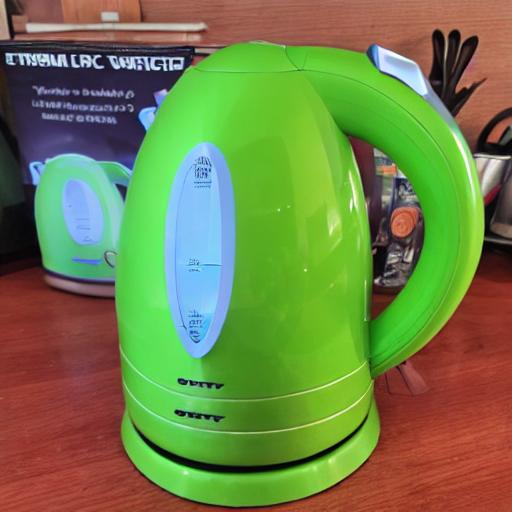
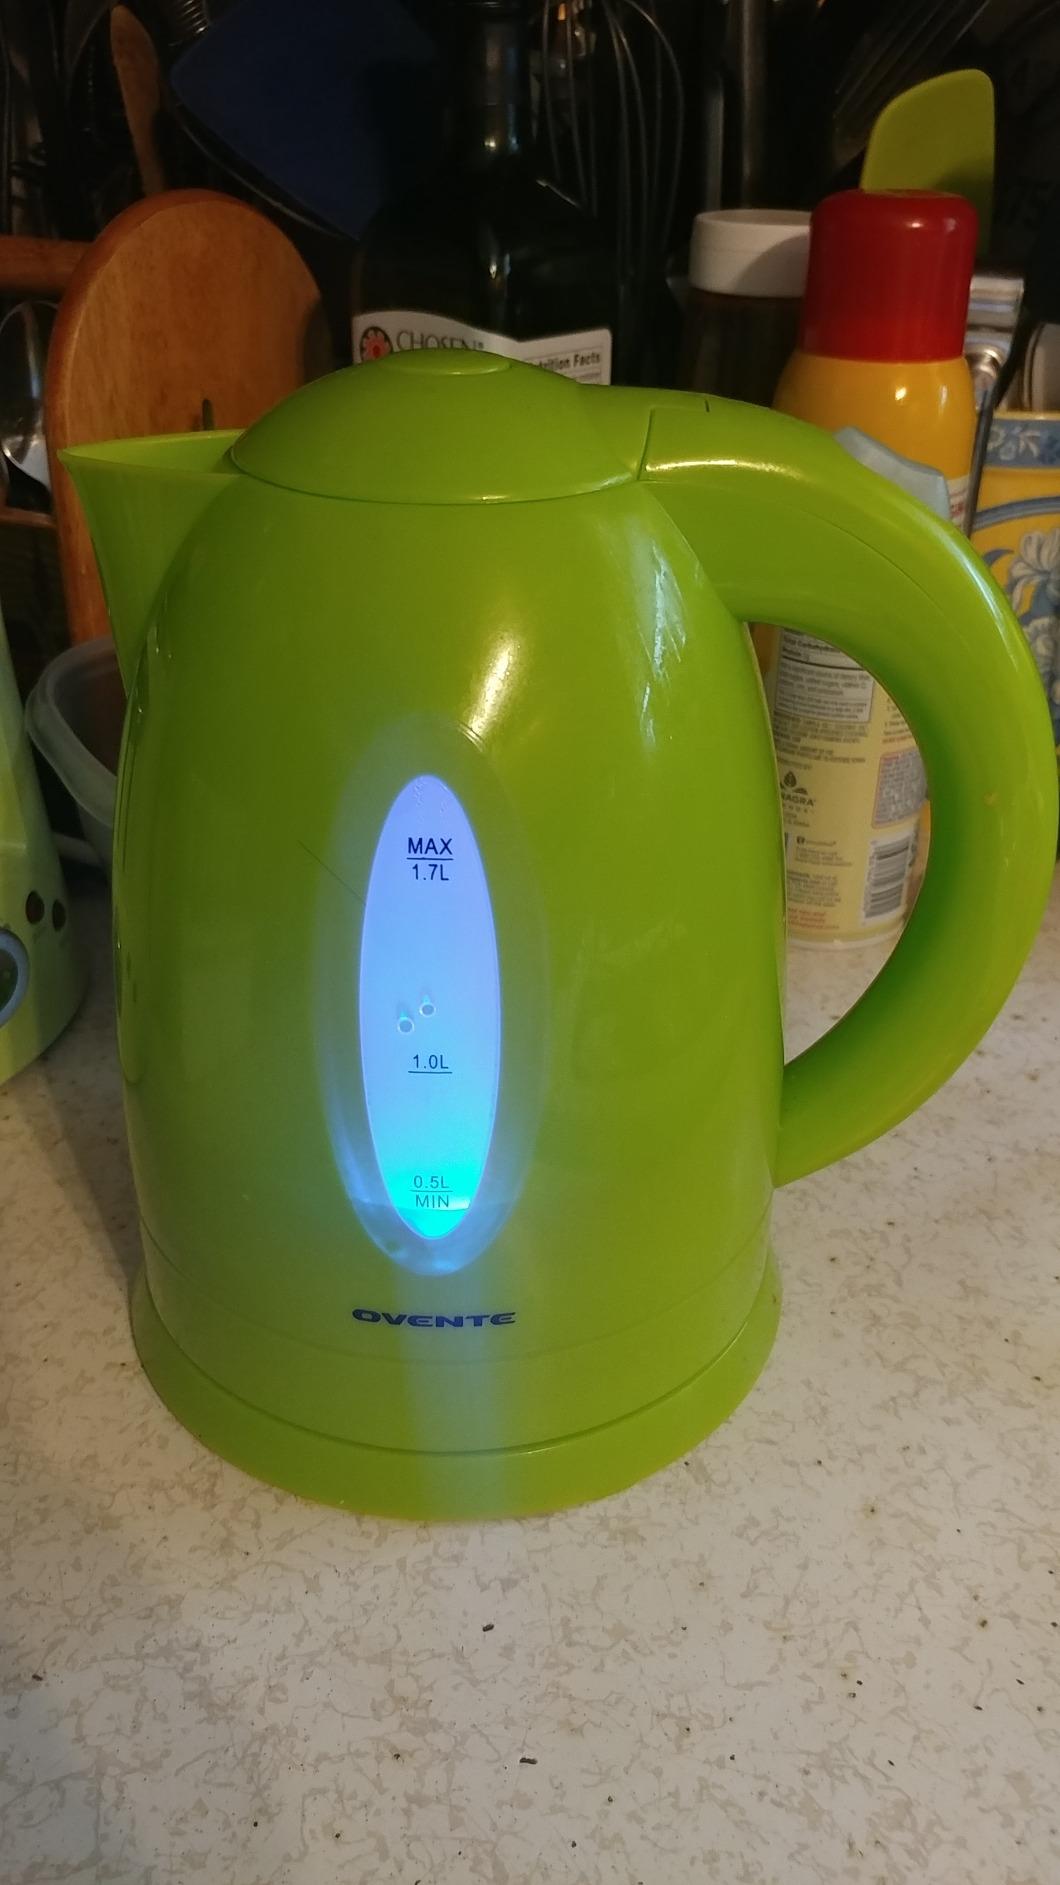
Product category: items_kettle
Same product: no